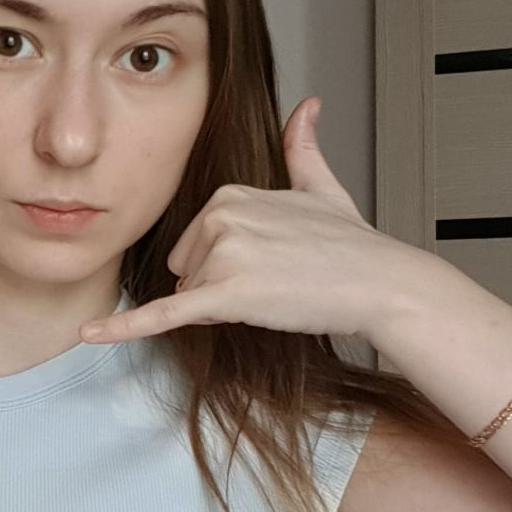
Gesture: call